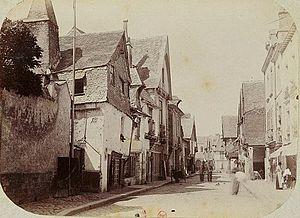
Une rue de Vitré (Ille-et-Vilaine, Bretagne, France).
L’histoire de Vitré, la question des origines de la ville, de son développement, de ses fortifications et de son évolution au cours de la période médiévale puis moderne ont passionné les érudits et les chercheurs. Vitré fait ainsi l'objet de nombreux travaux historiques depuis Arthur de La Borderie qui jette les bases d'une historiographie vitréenne encore tenace.
Vitré /vi.tʁe/ est une commune française située dans le département d'Ille-et-Vilaine. Ses habitants sont les Vitréens et les Vitréennes. La ville comptait 18 037 habitants en 2017, ce qui en fait la 14ᵉ plus grande ville de la région et la 522ᵉ de France. Elle est au cœur de la communauté d'agglomération de Vitré Communauté.